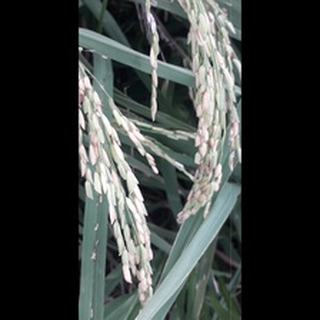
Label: healthy_rice